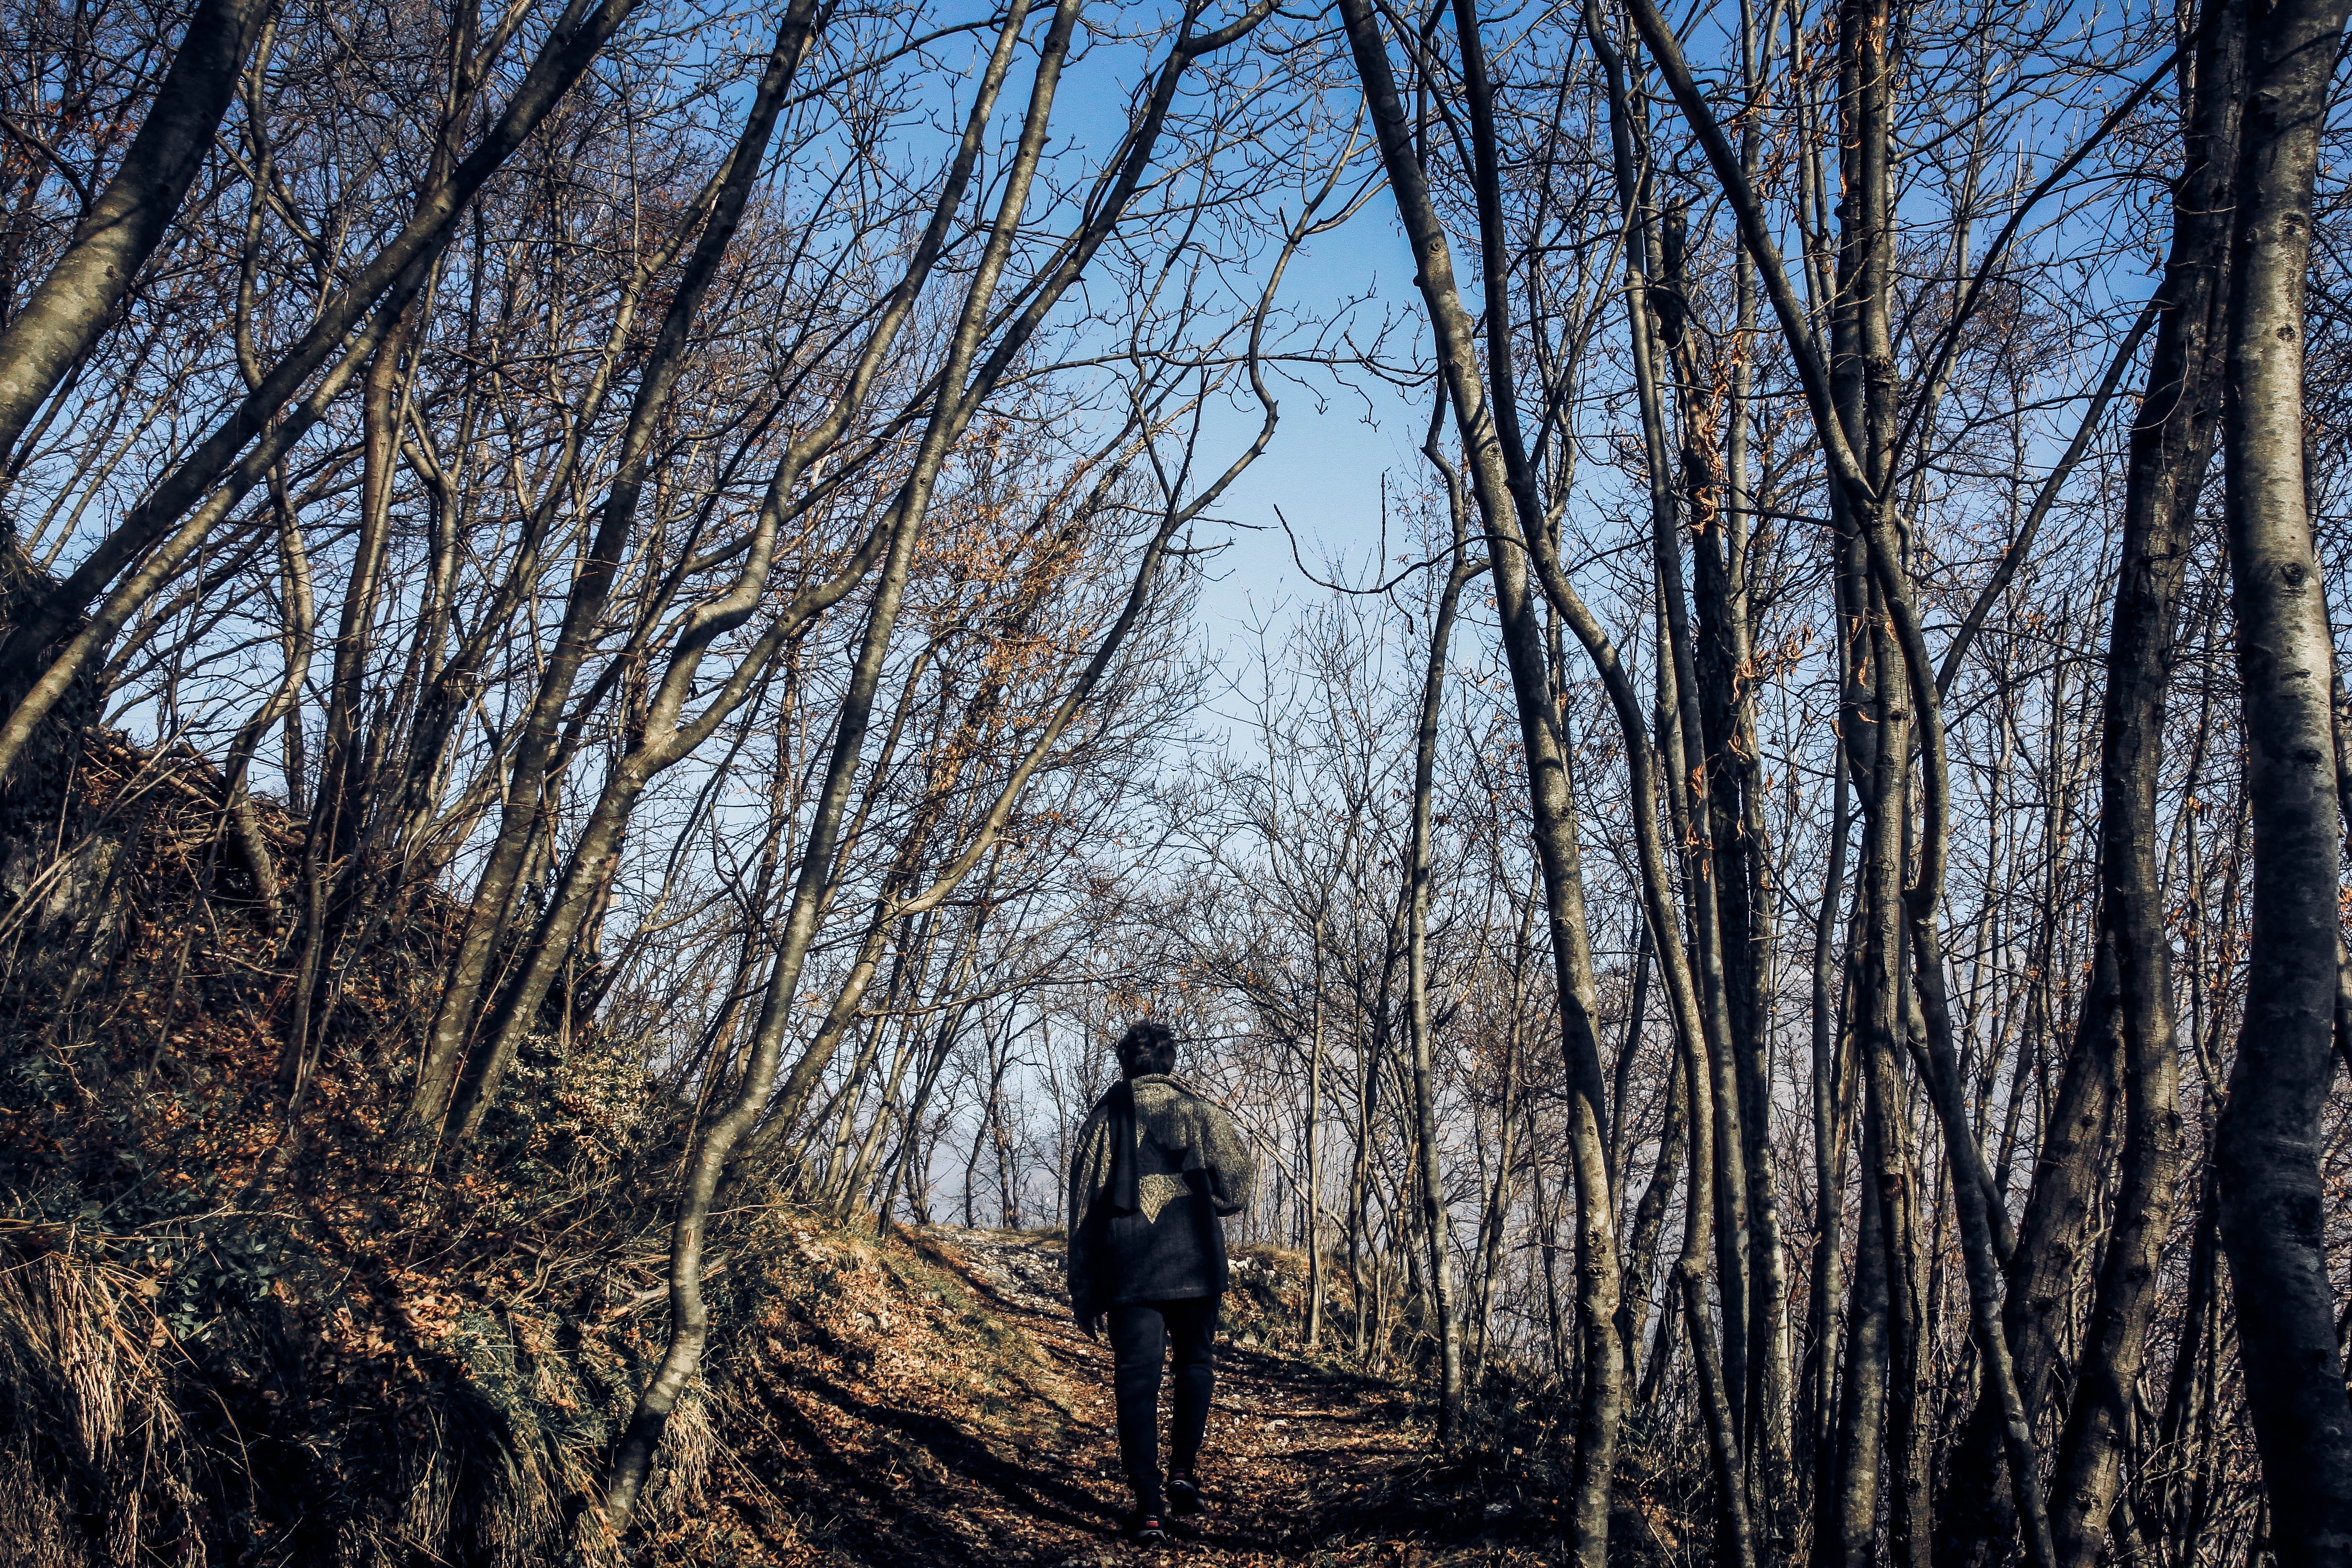
tree, trail, natural environment, forest, natural landscape, woodland, woody plant, sky, biome, plant, winter, mountain bike, branch, Northern hardwood forest, old growth forest, wood, recreation, trunk, cyclo cross, path, deciduous, downhill mountain biking, vehicle, adventure, temperate coniferous forest, autumn, state park, bicycle, mountain biking, grove, birch